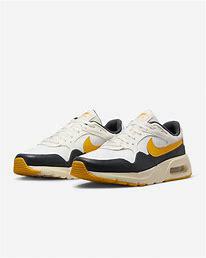
Brand: Nike
Model: Air Max SC